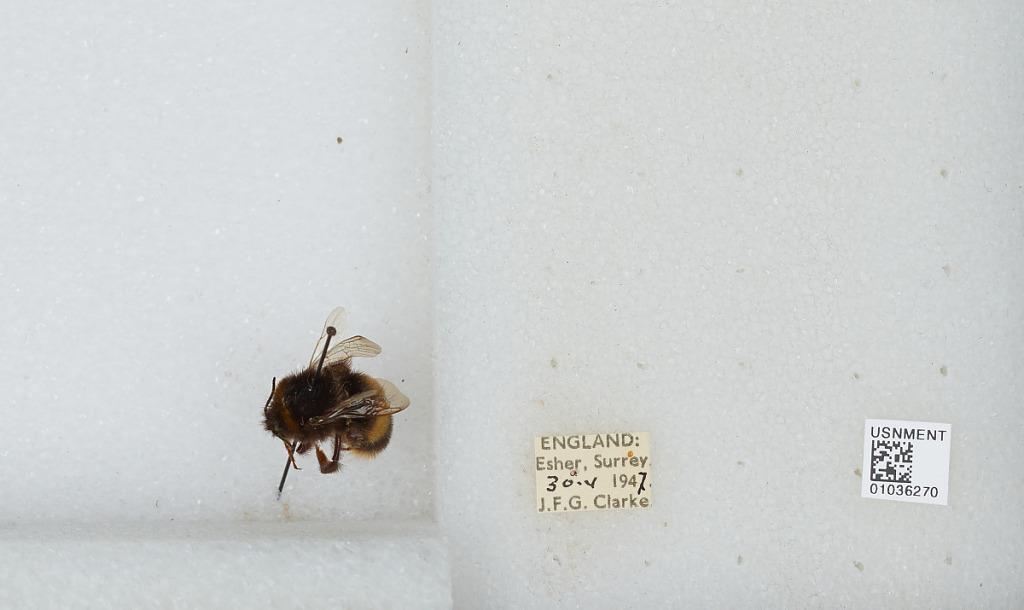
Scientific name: Bombus (Bombus) terrestris audax Harris
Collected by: J. Clarke
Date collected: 1947-5-30
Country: United Kingdom
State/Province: England
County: Surrey
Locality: Esher
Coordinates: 51.3691, -0.365